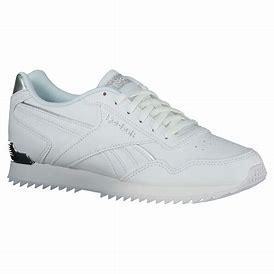
Brand: Reebok
Model: Royal Glide Ripple Clip